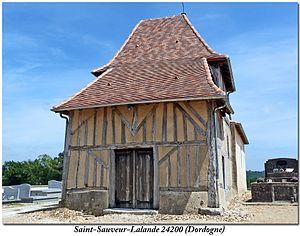
Saint-Sauveur-Lalande est une commune française située dans le département de la Dordogne, en région Nouvelle-Aquitaine, qu'il ne pas confondre avec Saint-Sauveur, autre commune du même département.